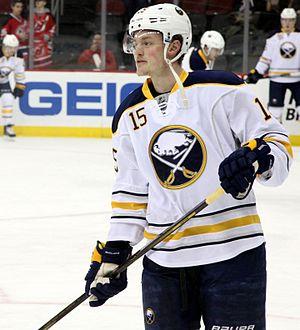
John Eichel, dit Jack Eichel, est un joueur professionnel américain de hockey sur glace. Il évolue au poste de centre au sein de l'équipe des Sabres de Buffalo, dont il est le capitaine.